1937 tour of Germany by the Duke and Duchess of Windsor

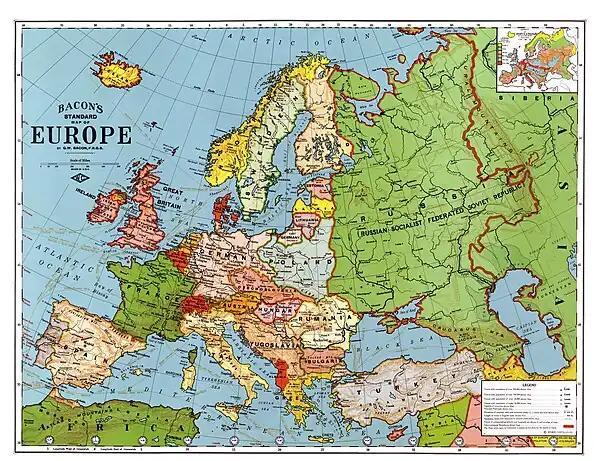
Map of Europe in 1923

The European political background to the tour was tense. The Spanish Civil War, which had broken out the previous year, upset the balance of power and drew in the Soviet Union, Italy, and Germany. Also, Germany was becoming increasingly aggressive and had spent the previous few years rearming. In the United Kingdom, there was a sense of political unease towards the future and an expectation of war although foreign policy remained predicated on appeasement. Baldwin resigned as prime minister in May 1937 and was replaced by his deputy, Neville Chamberlain.